Steve Weatherford

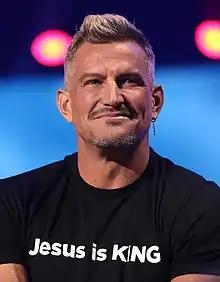
Weatherford in 2021

Steven Thomas Weatherford (born December 17, 1982) is an American former professional football punter. He played college football at Illinois and was signed by the New Orleans Saints as an undrafted free agent in 2006. Weatherford was also a member of the New Orleans Saints, Kansas City Chiefs, Jacksonville Jaguars, New York Jets, and New York Giants. He won Super Bowl XLVI as a member of the Giants.